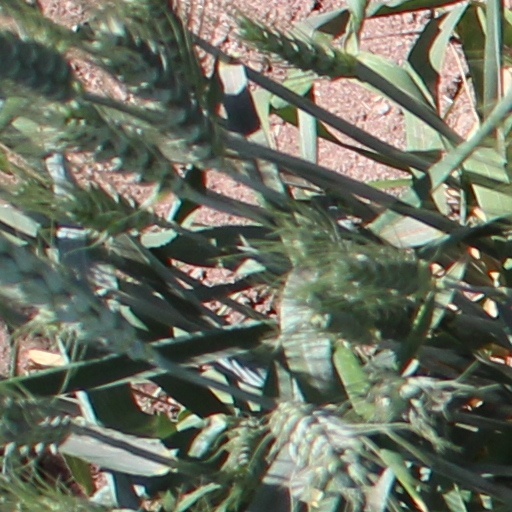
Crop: wheat